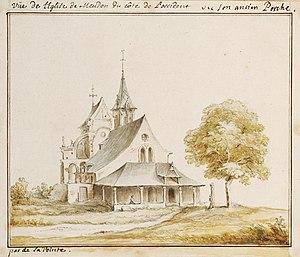
L'église de Meudon au début du XVIIe siècle. Bibliothèque Mazarine, ms 3361, f°76, p. 96.
Le musée d'art et d'histoire de Meudon est installé dans une demeure du XVIIᵉ siècle à Meudon dans les Hauts-de-Seine, classée monument historique depuis 1891. Il est situé aux pieds de l'Orangerie du domaine national de Meudon, où se trouvait le château de Meudon. Municipal depuis 1973, il est géré par la ville de Meudon.
Le château de Meudon, dit château royal de Meudon, palais impérial de Meudon ou Domaine national de Meudon, est un château français situé à Meudon, dans le département des Hauts-de-Seine. Il est notamment la résidence de la duchesse d'Étampes, du cardinal de Lorraine, d'Abel Servien, de Louvois ainsi que de Monseigneur, dit le Grand Dauphin, qui lui adjoint en annexe le château de Chaville. Incendié en 1795 et en 1871, le Château-Neuf, dont la démolition est un temps envisagée, est conservé pour sa majeure partie. Il est transformé à partir de 1878 en observatoire servant de réceptacle à une lunette astronomique, avant d'être rattaché à l'Observatoire de Paris en 1927.